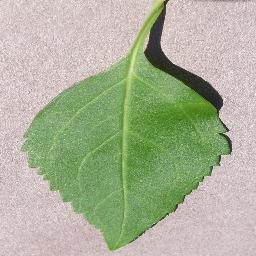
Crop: cherry
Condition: (including_sour)_healthy